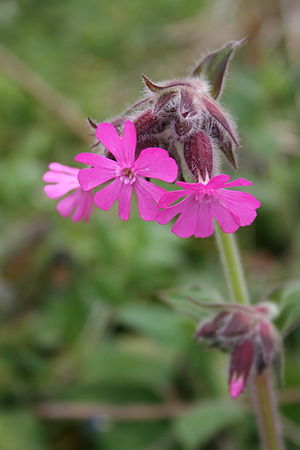
Krydsning / Billeder
En krydsning eller hybrid er en blanding af to arter, fremkommet ved kønnet formering. Man kan derudover også tale om krydsninger mellem underarter, racer eller sorter.